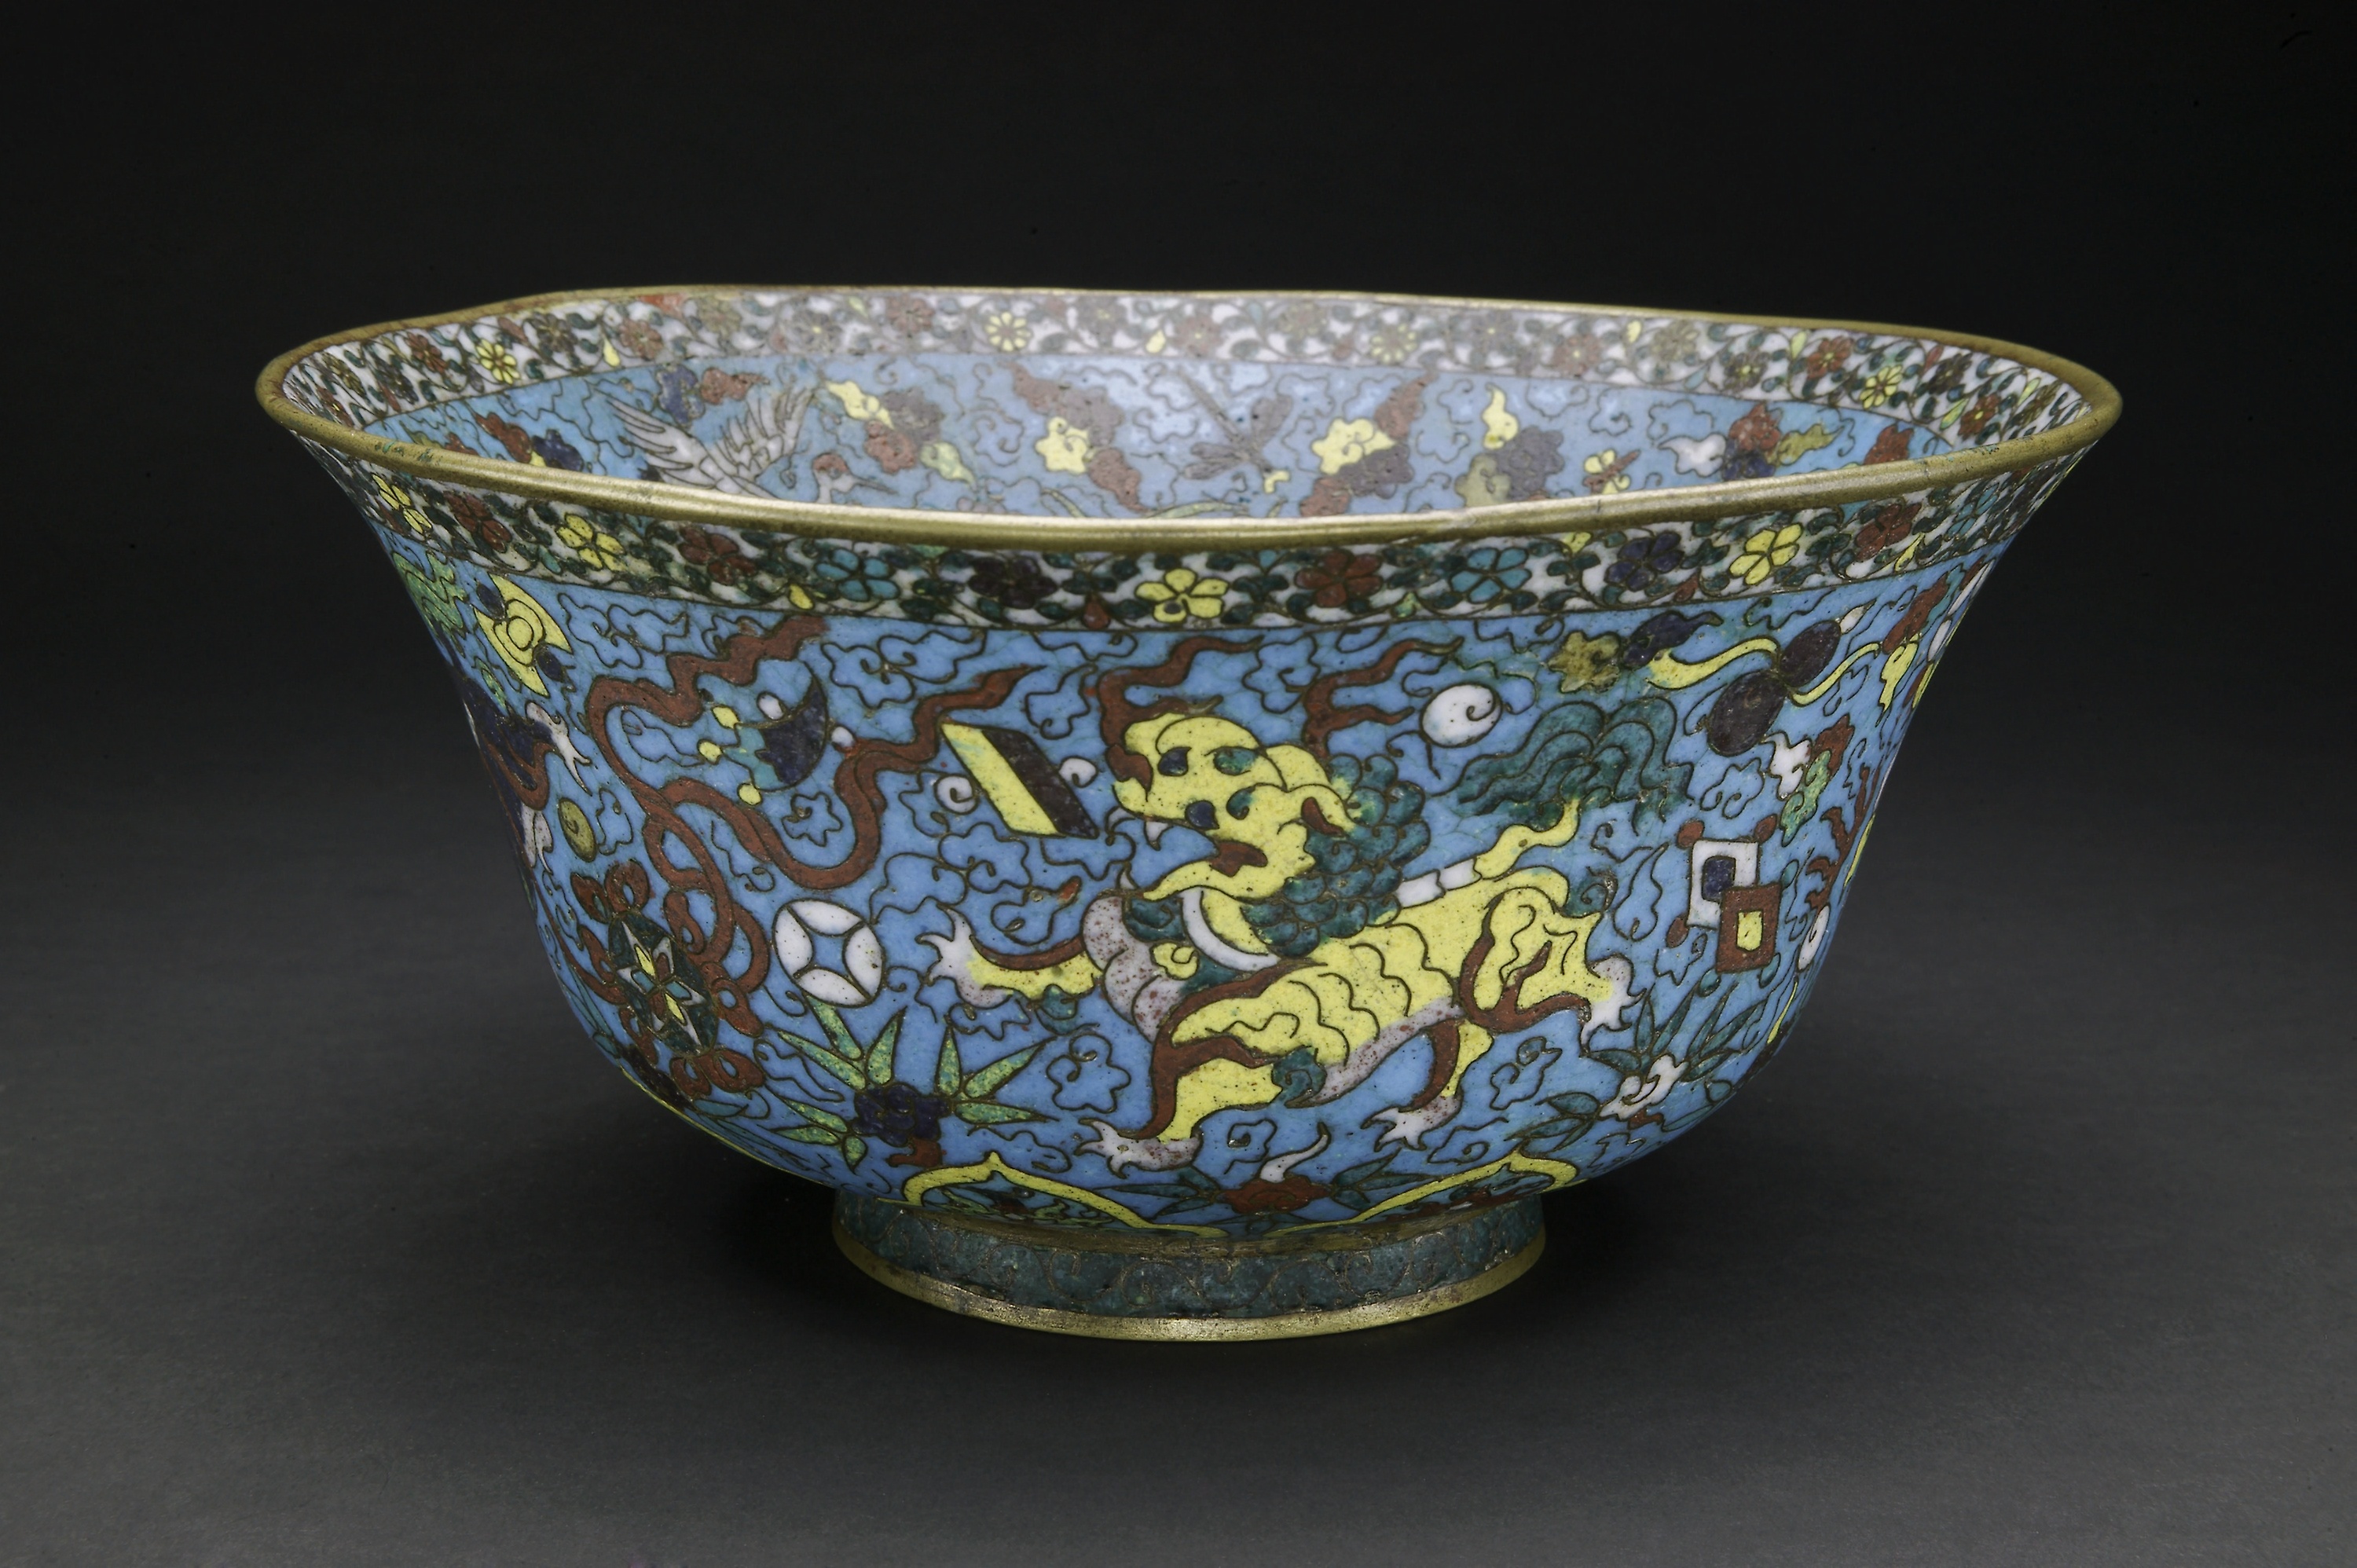
porcelain, bowl, tableware, ceramic, earthenware, serveware, dishware, punch bowl, mixing bowl, glass, pottery